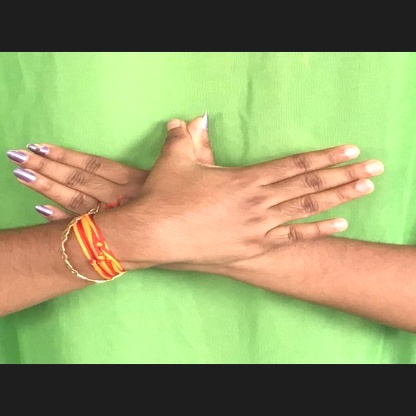
Mudra: Garuda